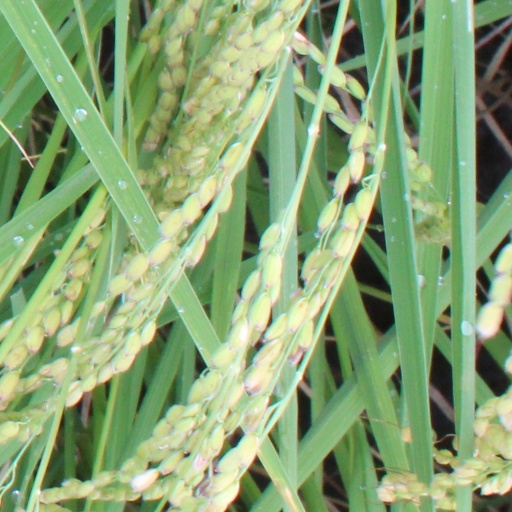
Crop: rice